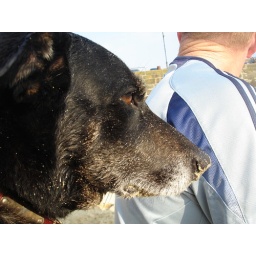
Coco takes a break after rolling in sand, eating the sand and swimming in the sea.